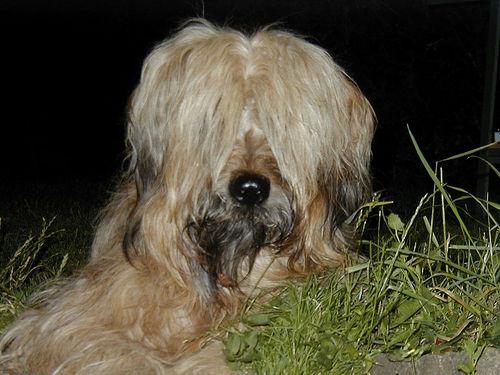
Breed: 230-n000041-briard